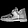
Label: Ankle boot